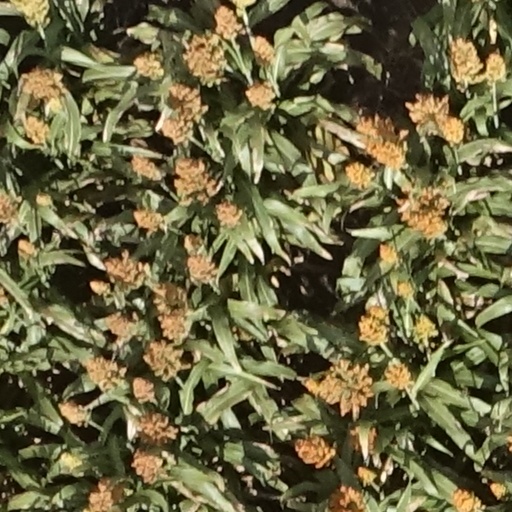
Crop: sorghum